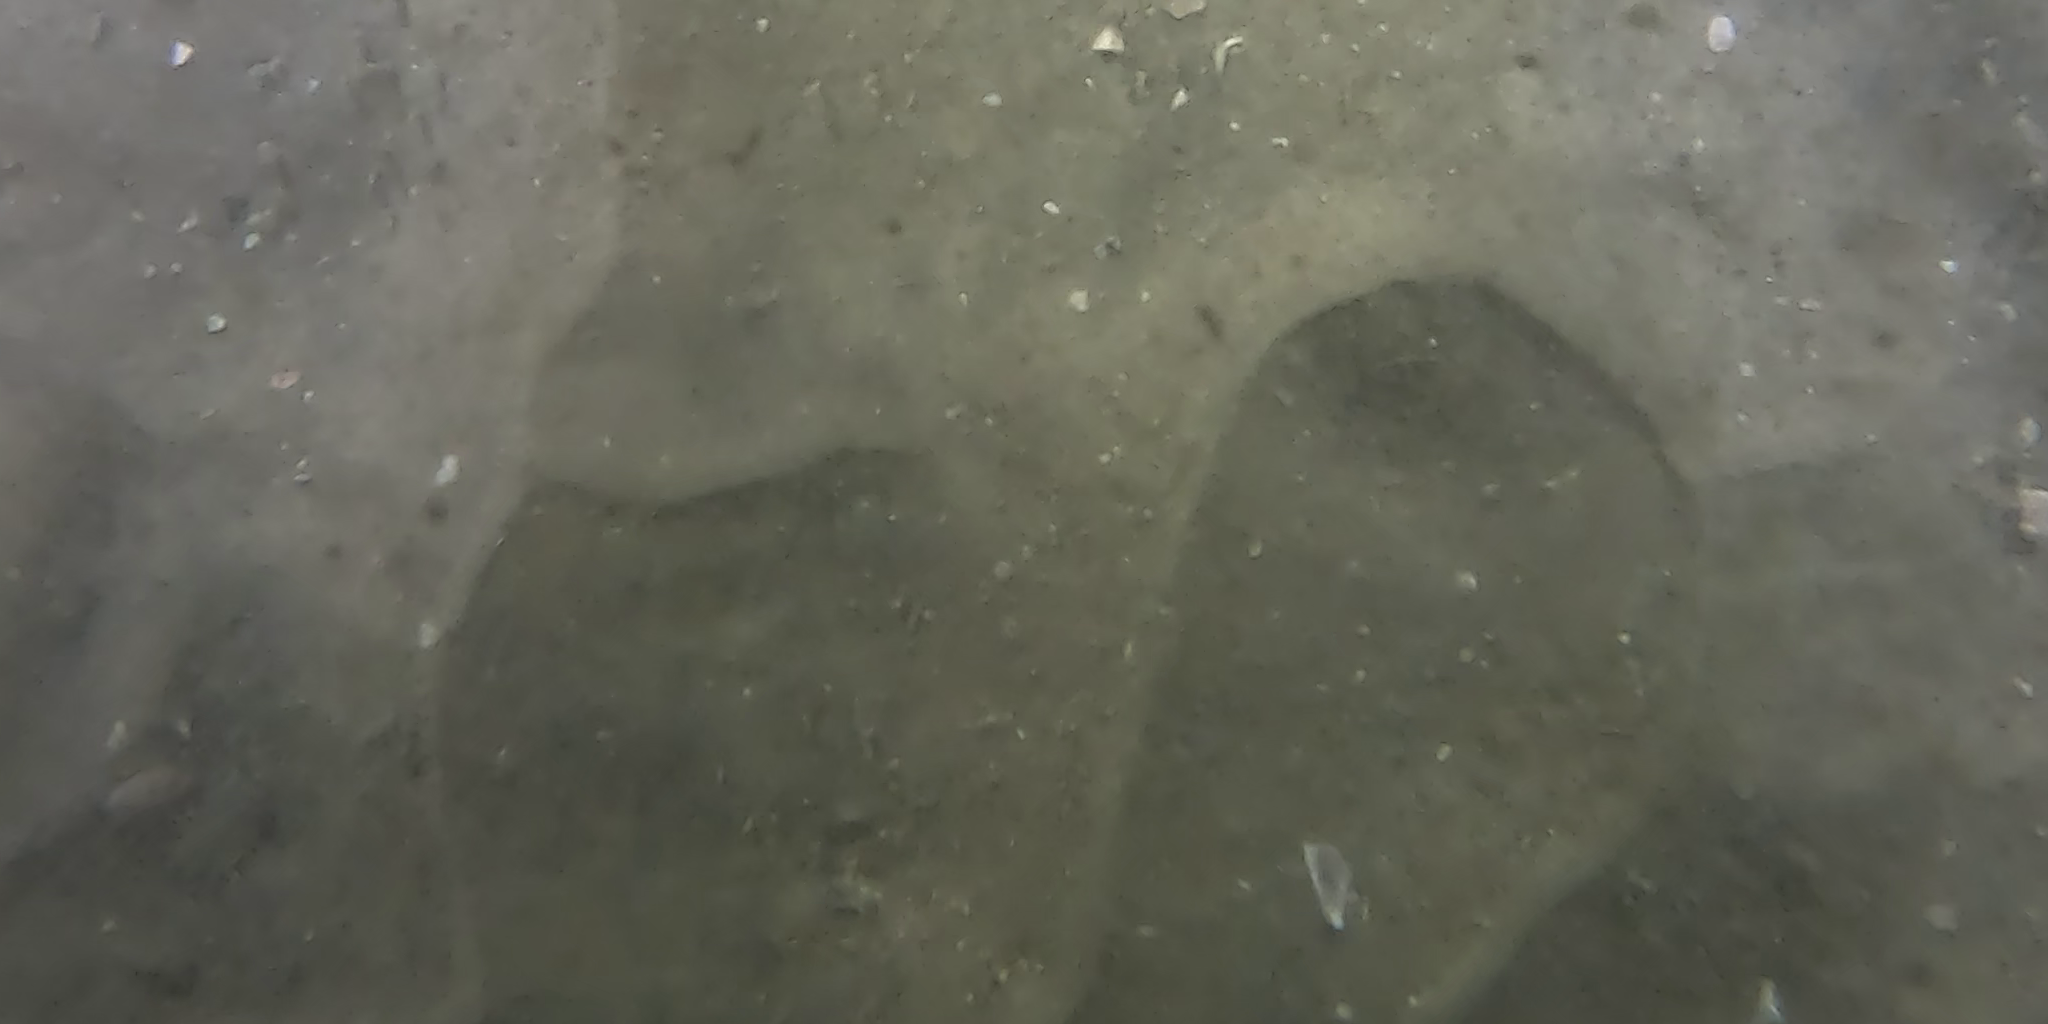
Seabed habitat: sand